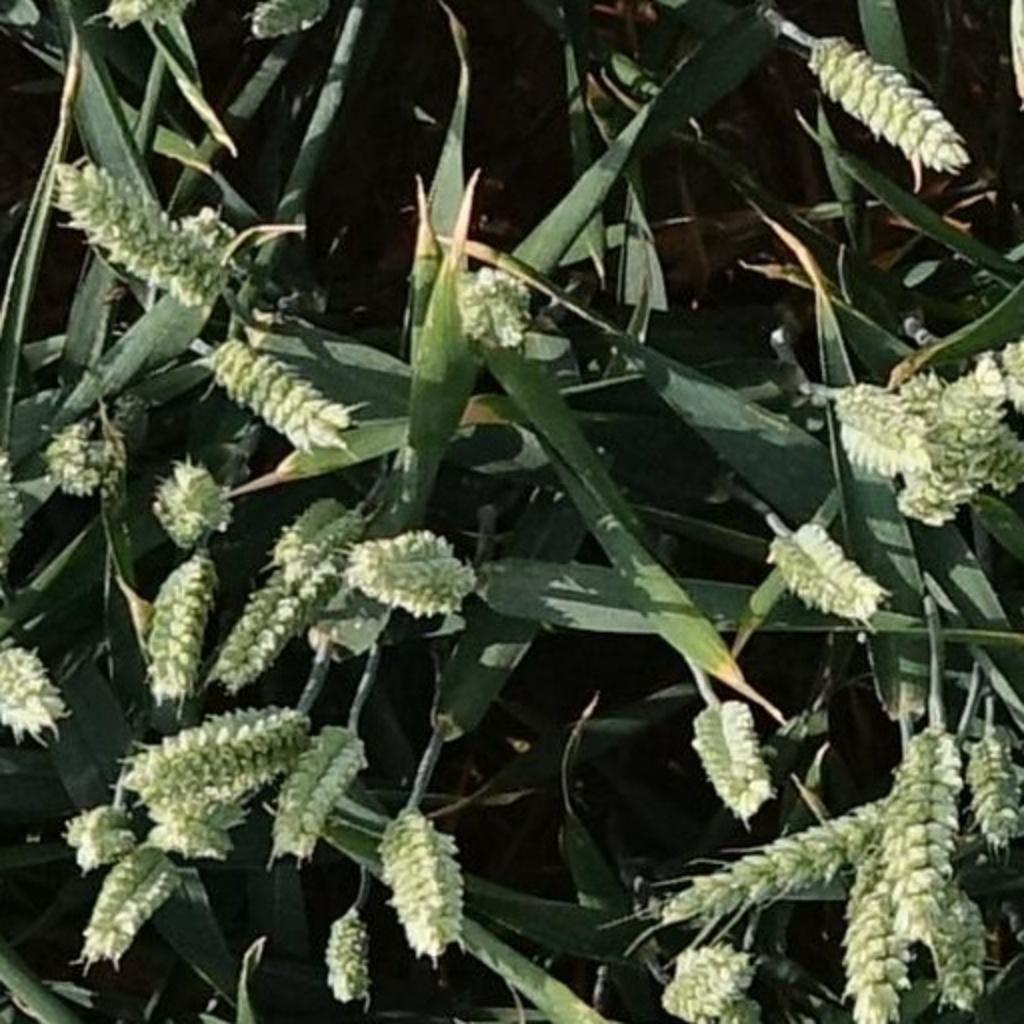
Country: France
Location: Mons
Wheat development stage: Filling